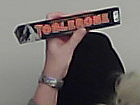
Product: toblerone_black